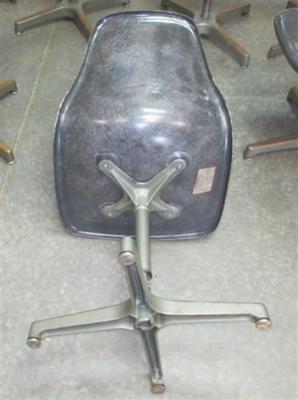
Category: chair